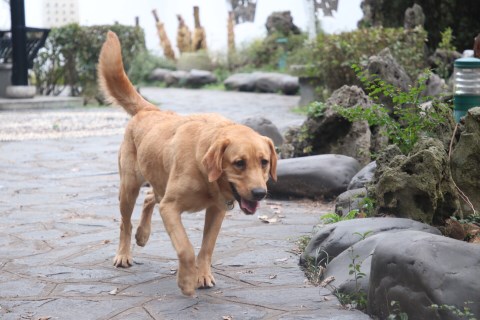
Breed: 3580-n000122-Labrador_retriever